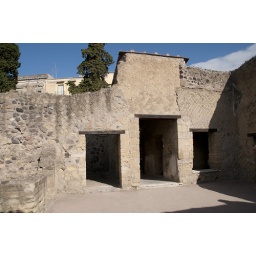
De opgraving van het antieke Herculaneum, dat bij de uitbarsting van de Vesuvius in 79 n.C. door lava werd bedekt.